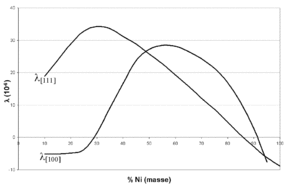
Coefficient de magnétostriction des alliages fer-nickel (dont l'Invar)en fonction de la teneur en nickel
L’Invar est un alliage de fer et de nickel dont la propriété principale est d’avoir un coefficient de dilatation très faible. Cette invention est due au Suisse Charles Édouard Guillaume, qui fut récompensé du prix Nobel de physique en 1920 pour l’étude des propriétés de cet alliage.